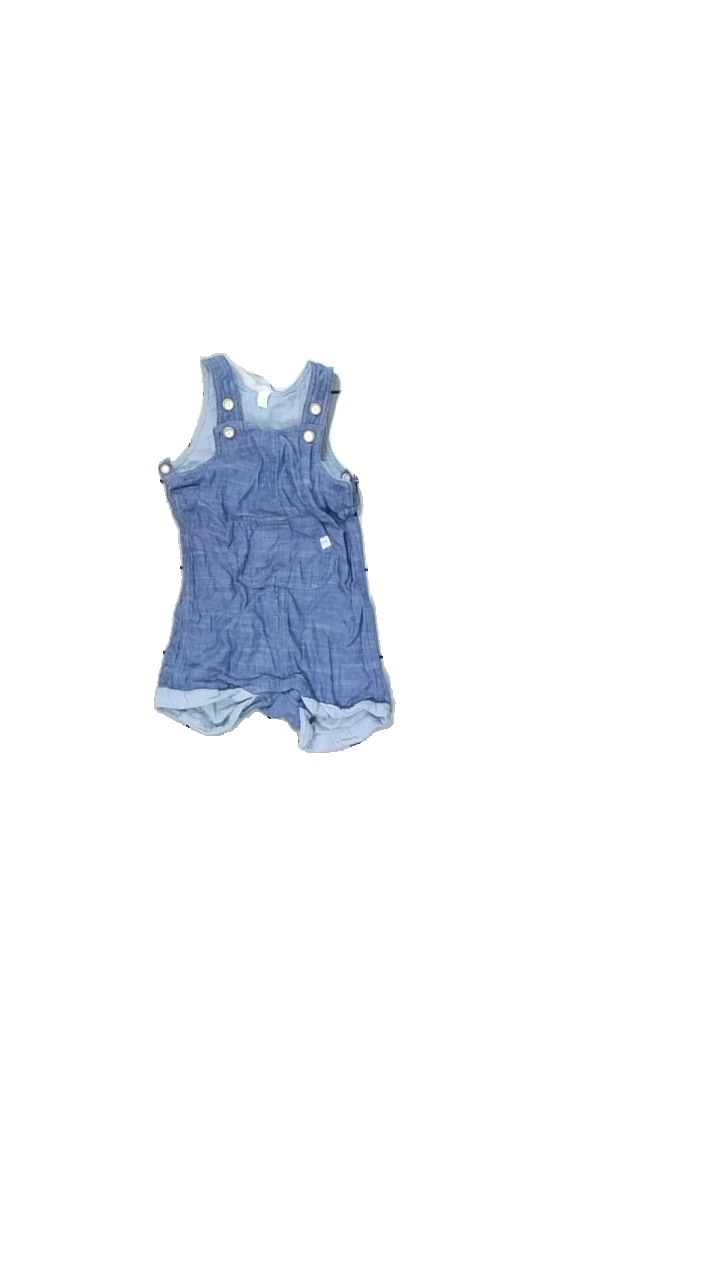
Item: Trousers (Children)
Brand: H&m
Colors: Blue
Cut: Regular
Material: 100% cotton
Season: All
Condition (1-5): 5
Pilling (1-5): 5
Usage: Reuse
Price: <50